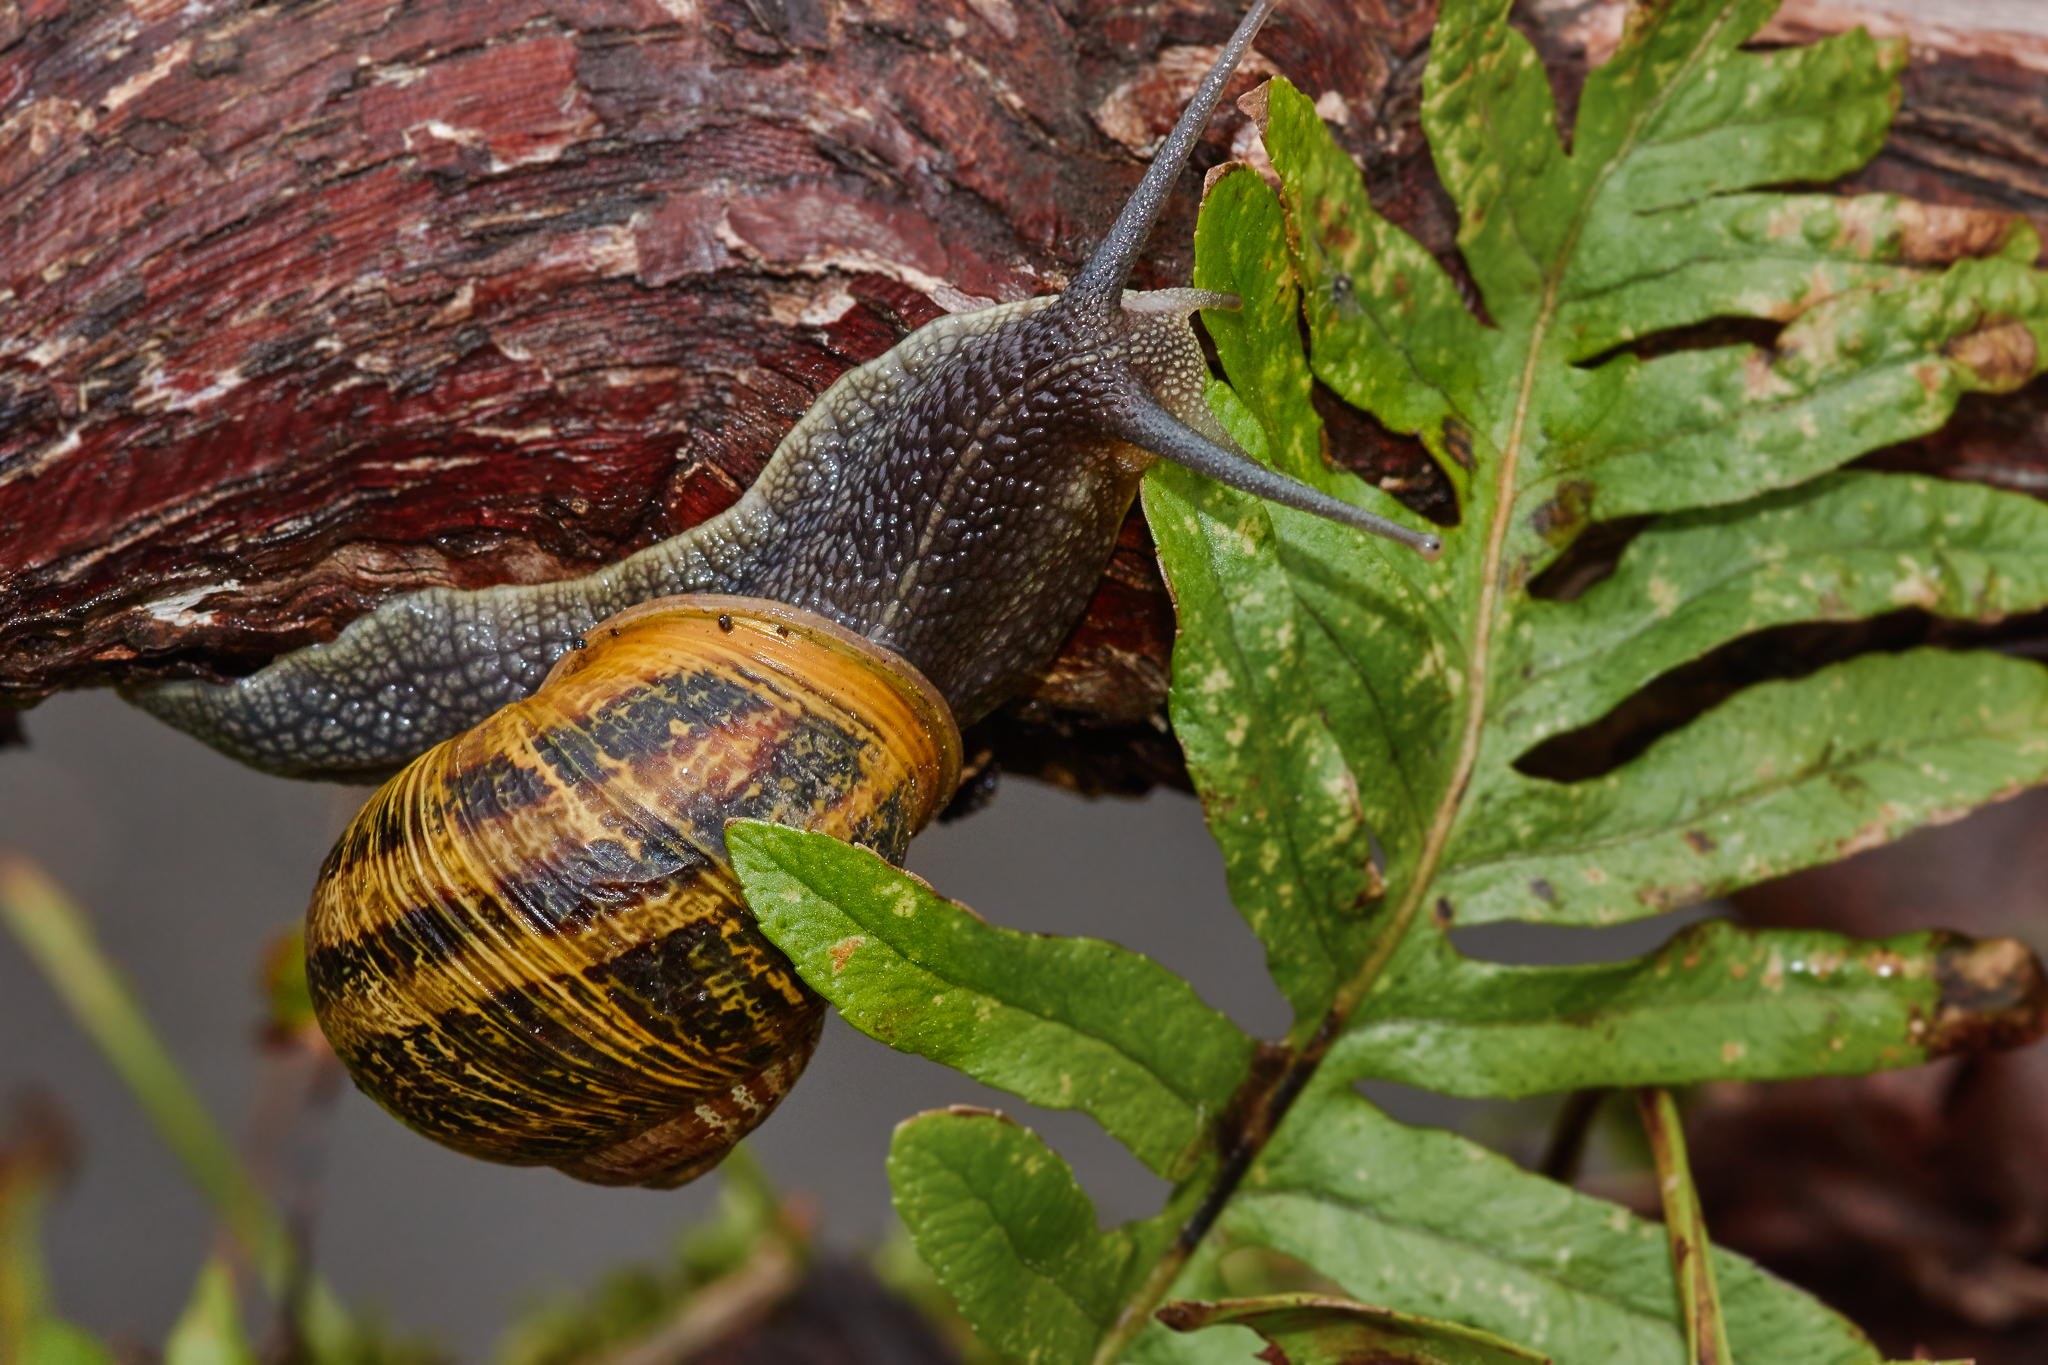
nature, photo, macro, fauna, invertebrate, 100mm, snail, animals, naturaleza, a77, minolta, snails, g, ggl1, gaby1, xovesphoto, animales, sonya77, caracoles, minolta100mm, gphoto, gabrielcorua, xelodegalicia, macro photography, snails and slugs